Vasily Nemirovich-Danchenko

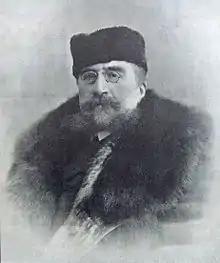
Vasily Nemirovich-Danchenko in 1912

Vasily Ivanovich Nemirovich-Danchenko (23 December (4 January) 1845 – 18 September 1936, Prague, Czechoslovakia) was a Russian writer, essayist, journalist and memoirist. He was the brother of the theatre director Vladimir Nemirovich-Danchenko. Vasily Nemirovich-Danchenko, the most prolific Russian Empire writer of the late 19th-early 20th century, published more than 250 books; he was widely popular among the general reading public, but had little success with mainstream critics.